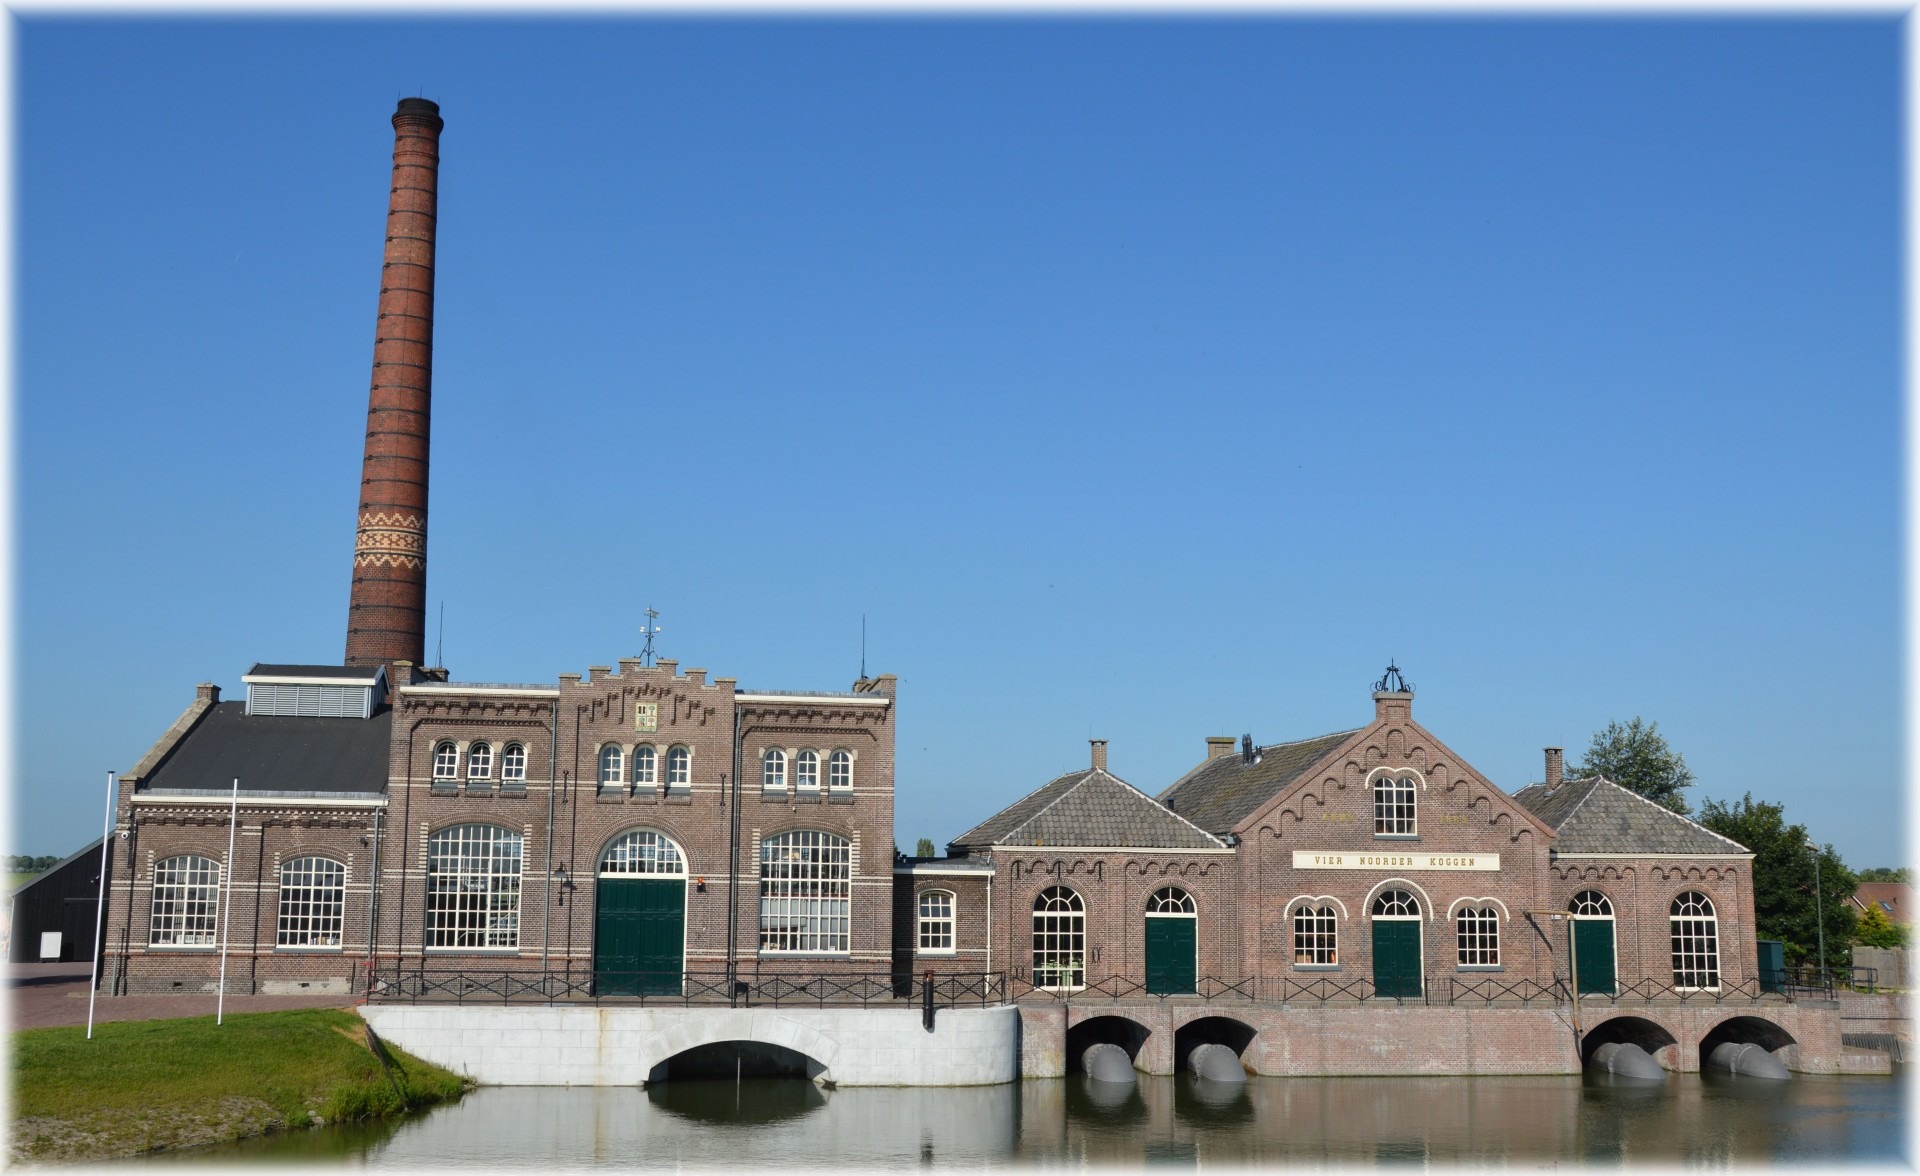
architecture, antique, town, building, tower, ancient, landmark, facade, tourism, place of worship, holland, culture, estate, mills, pumping station, steam engines, steam museum, cultural preservation